Natalia Zvereva (economist)

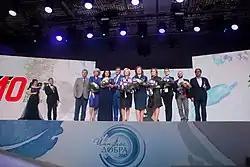
Natalia Zvereva (center) at the "Impulse of Kindness-2017" award ceremony

Natalia Ivanovna Zvereva (born 12 June 1950) is a Russian economist, manager and public figure. She is an expert in the field of social entrepreneurship, director of the Our Future Foundation. Candidate of Sciences in Economics (2021).